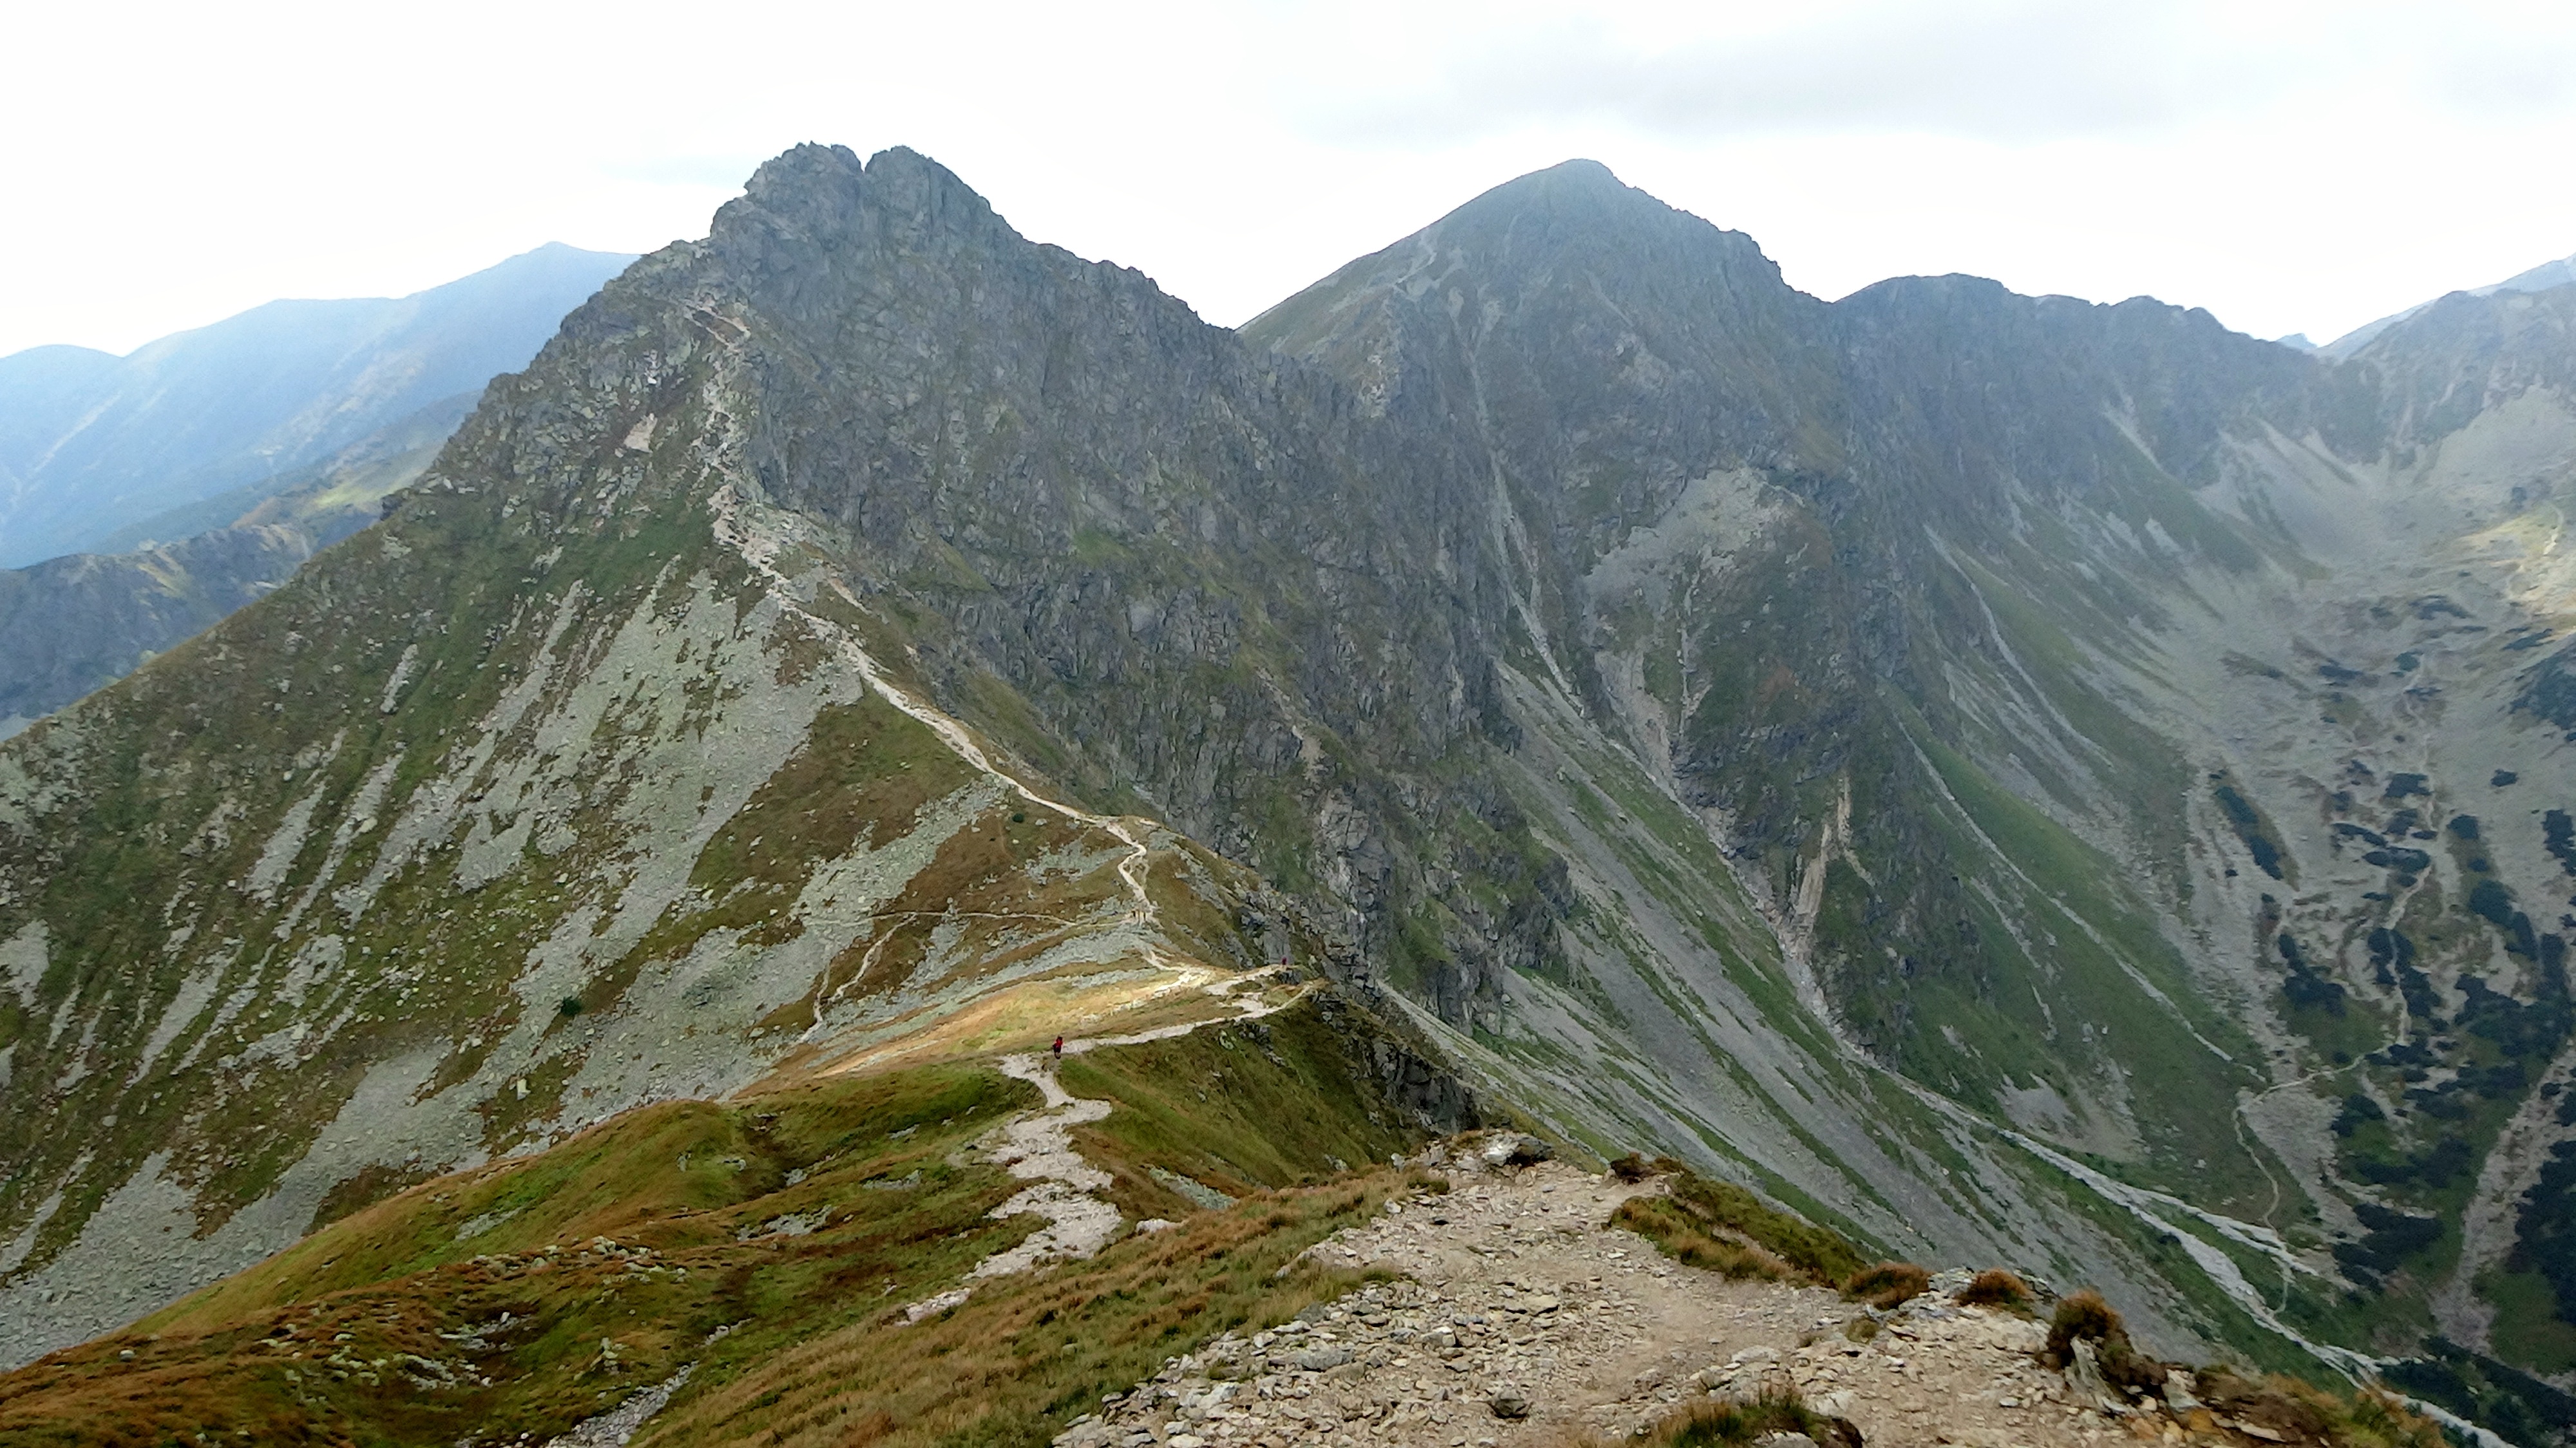
landscape, nature, wilderness, walking, mountain, hiking, trail, adventure, valley, mountain range, tourism, terrain, ridge, summit, massif, geology, mountains, alps, backpacking, ravine, plateau, fell, cirque, moraine, tops, landform, mountain pass, western tatras, geographical feature, mountainous landforms, geological phenomenon